Bakyt Amanbaev

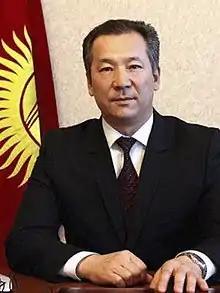
Baktybek A. Amanbaev

Baktybek Abdilashimovich Amanbaev (Kyrgyz: Аманбаев Бактыбек Абдилашим уулу; Russian: Аманбаев Бактыбек Абдилашимович; born 1969) has served as the Kyrgyz ambassador to the United States and Canada since April 2021.